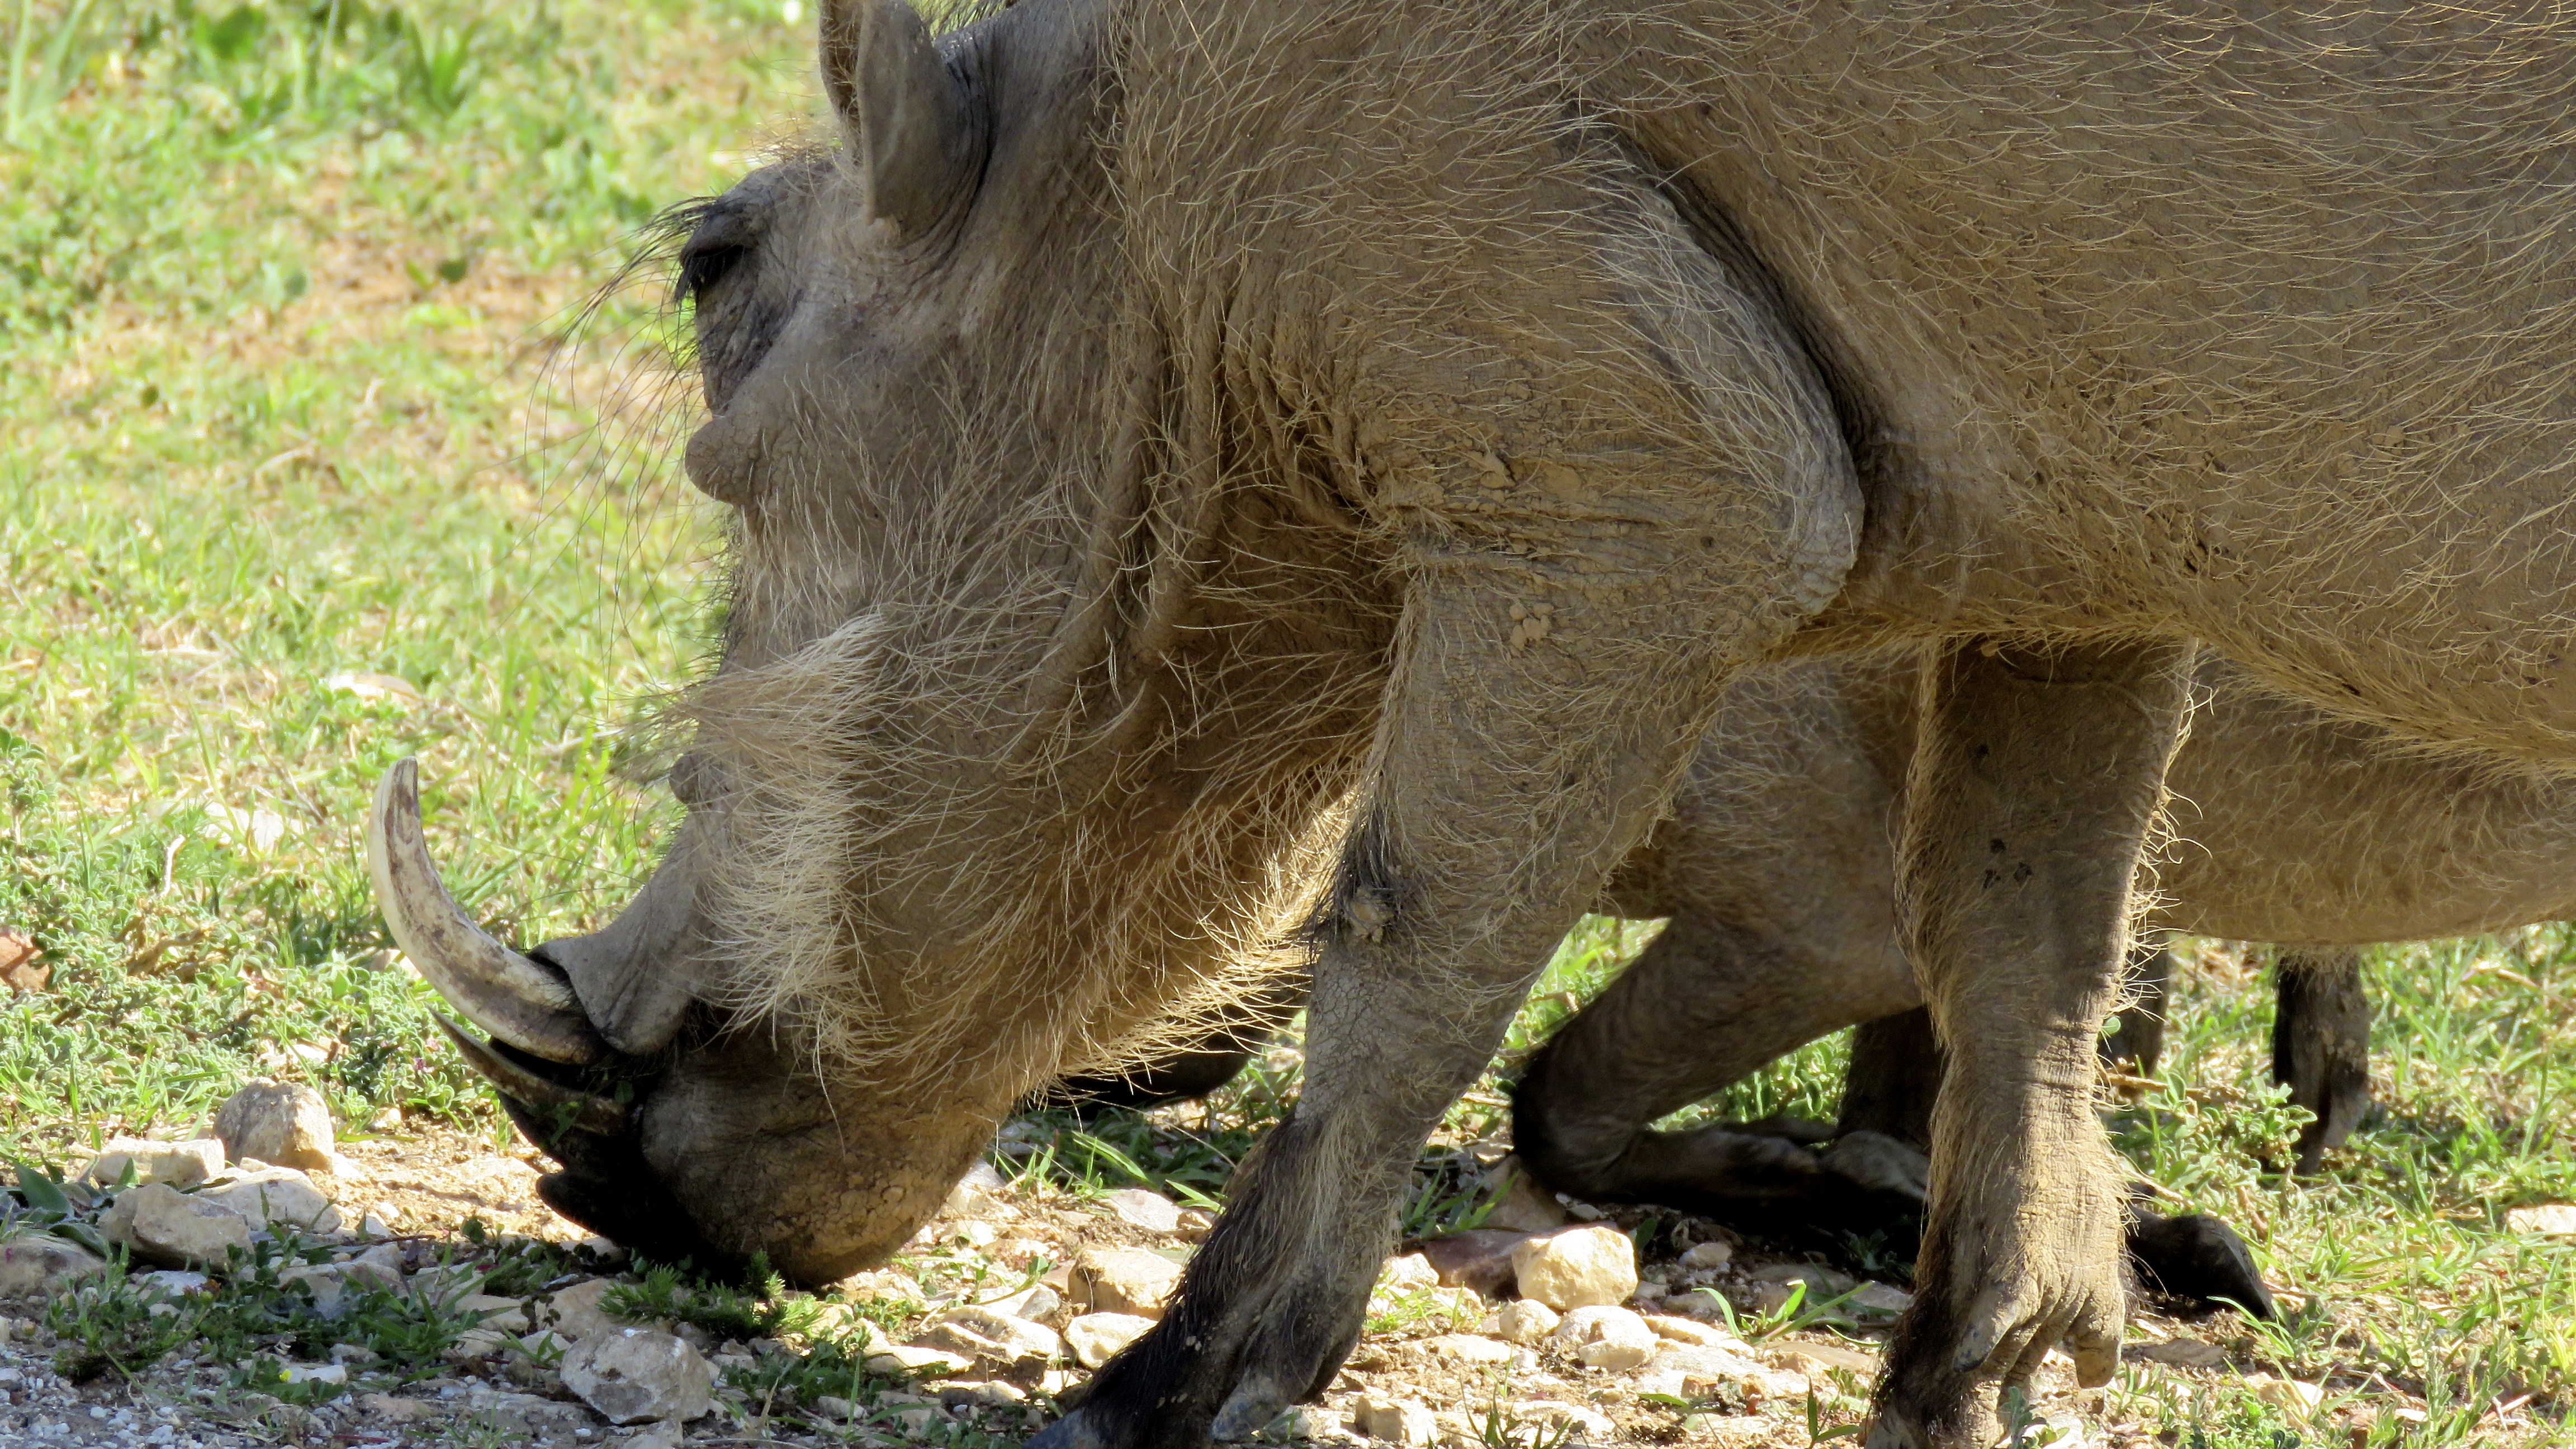
nature, game, animal, cute, male, wildlife, horn, grazing, africa, mammal, fauna, tusk, boar, southern, reserve, vertebrate, pig, safari, wild boar, warthog, addo elephant park, pumba, pig like mammal, peccary